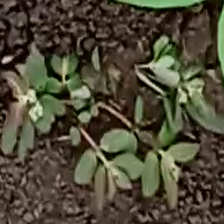
Weed species: Choti_dudhi_(Euphorbia_hirta)